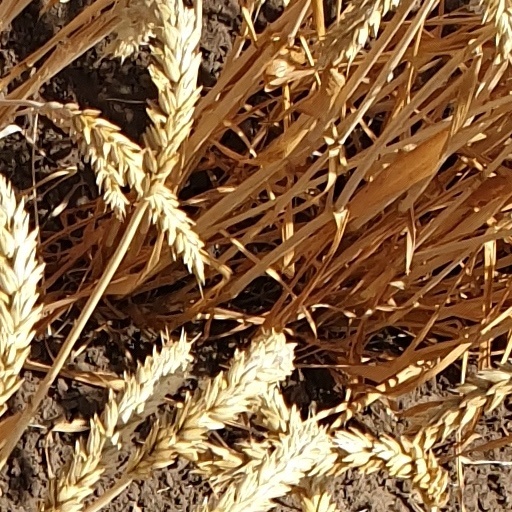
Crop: wheat